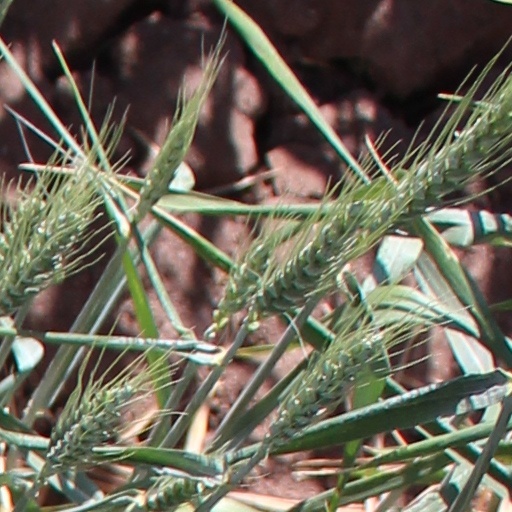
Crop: wheat